The Landmark (Abu Dhabi)

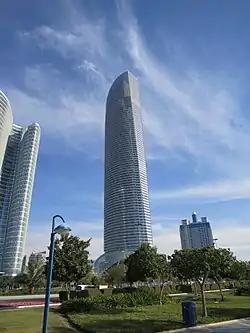
The Landmark in March 2013

The Landmark is a postmodern supertall skyscraper in Abu Dhabi, United Arab Emirates. The mixed-use project stands tall with 72 floors above ground and five basement levels. Construction on the skyscraper started in late 2006 and the building was completed in 2013. It is the second tallest building in Abu Dhabi behind the Burj Mohammed bin Rashid in the Central Market Project World Trade Center complex.